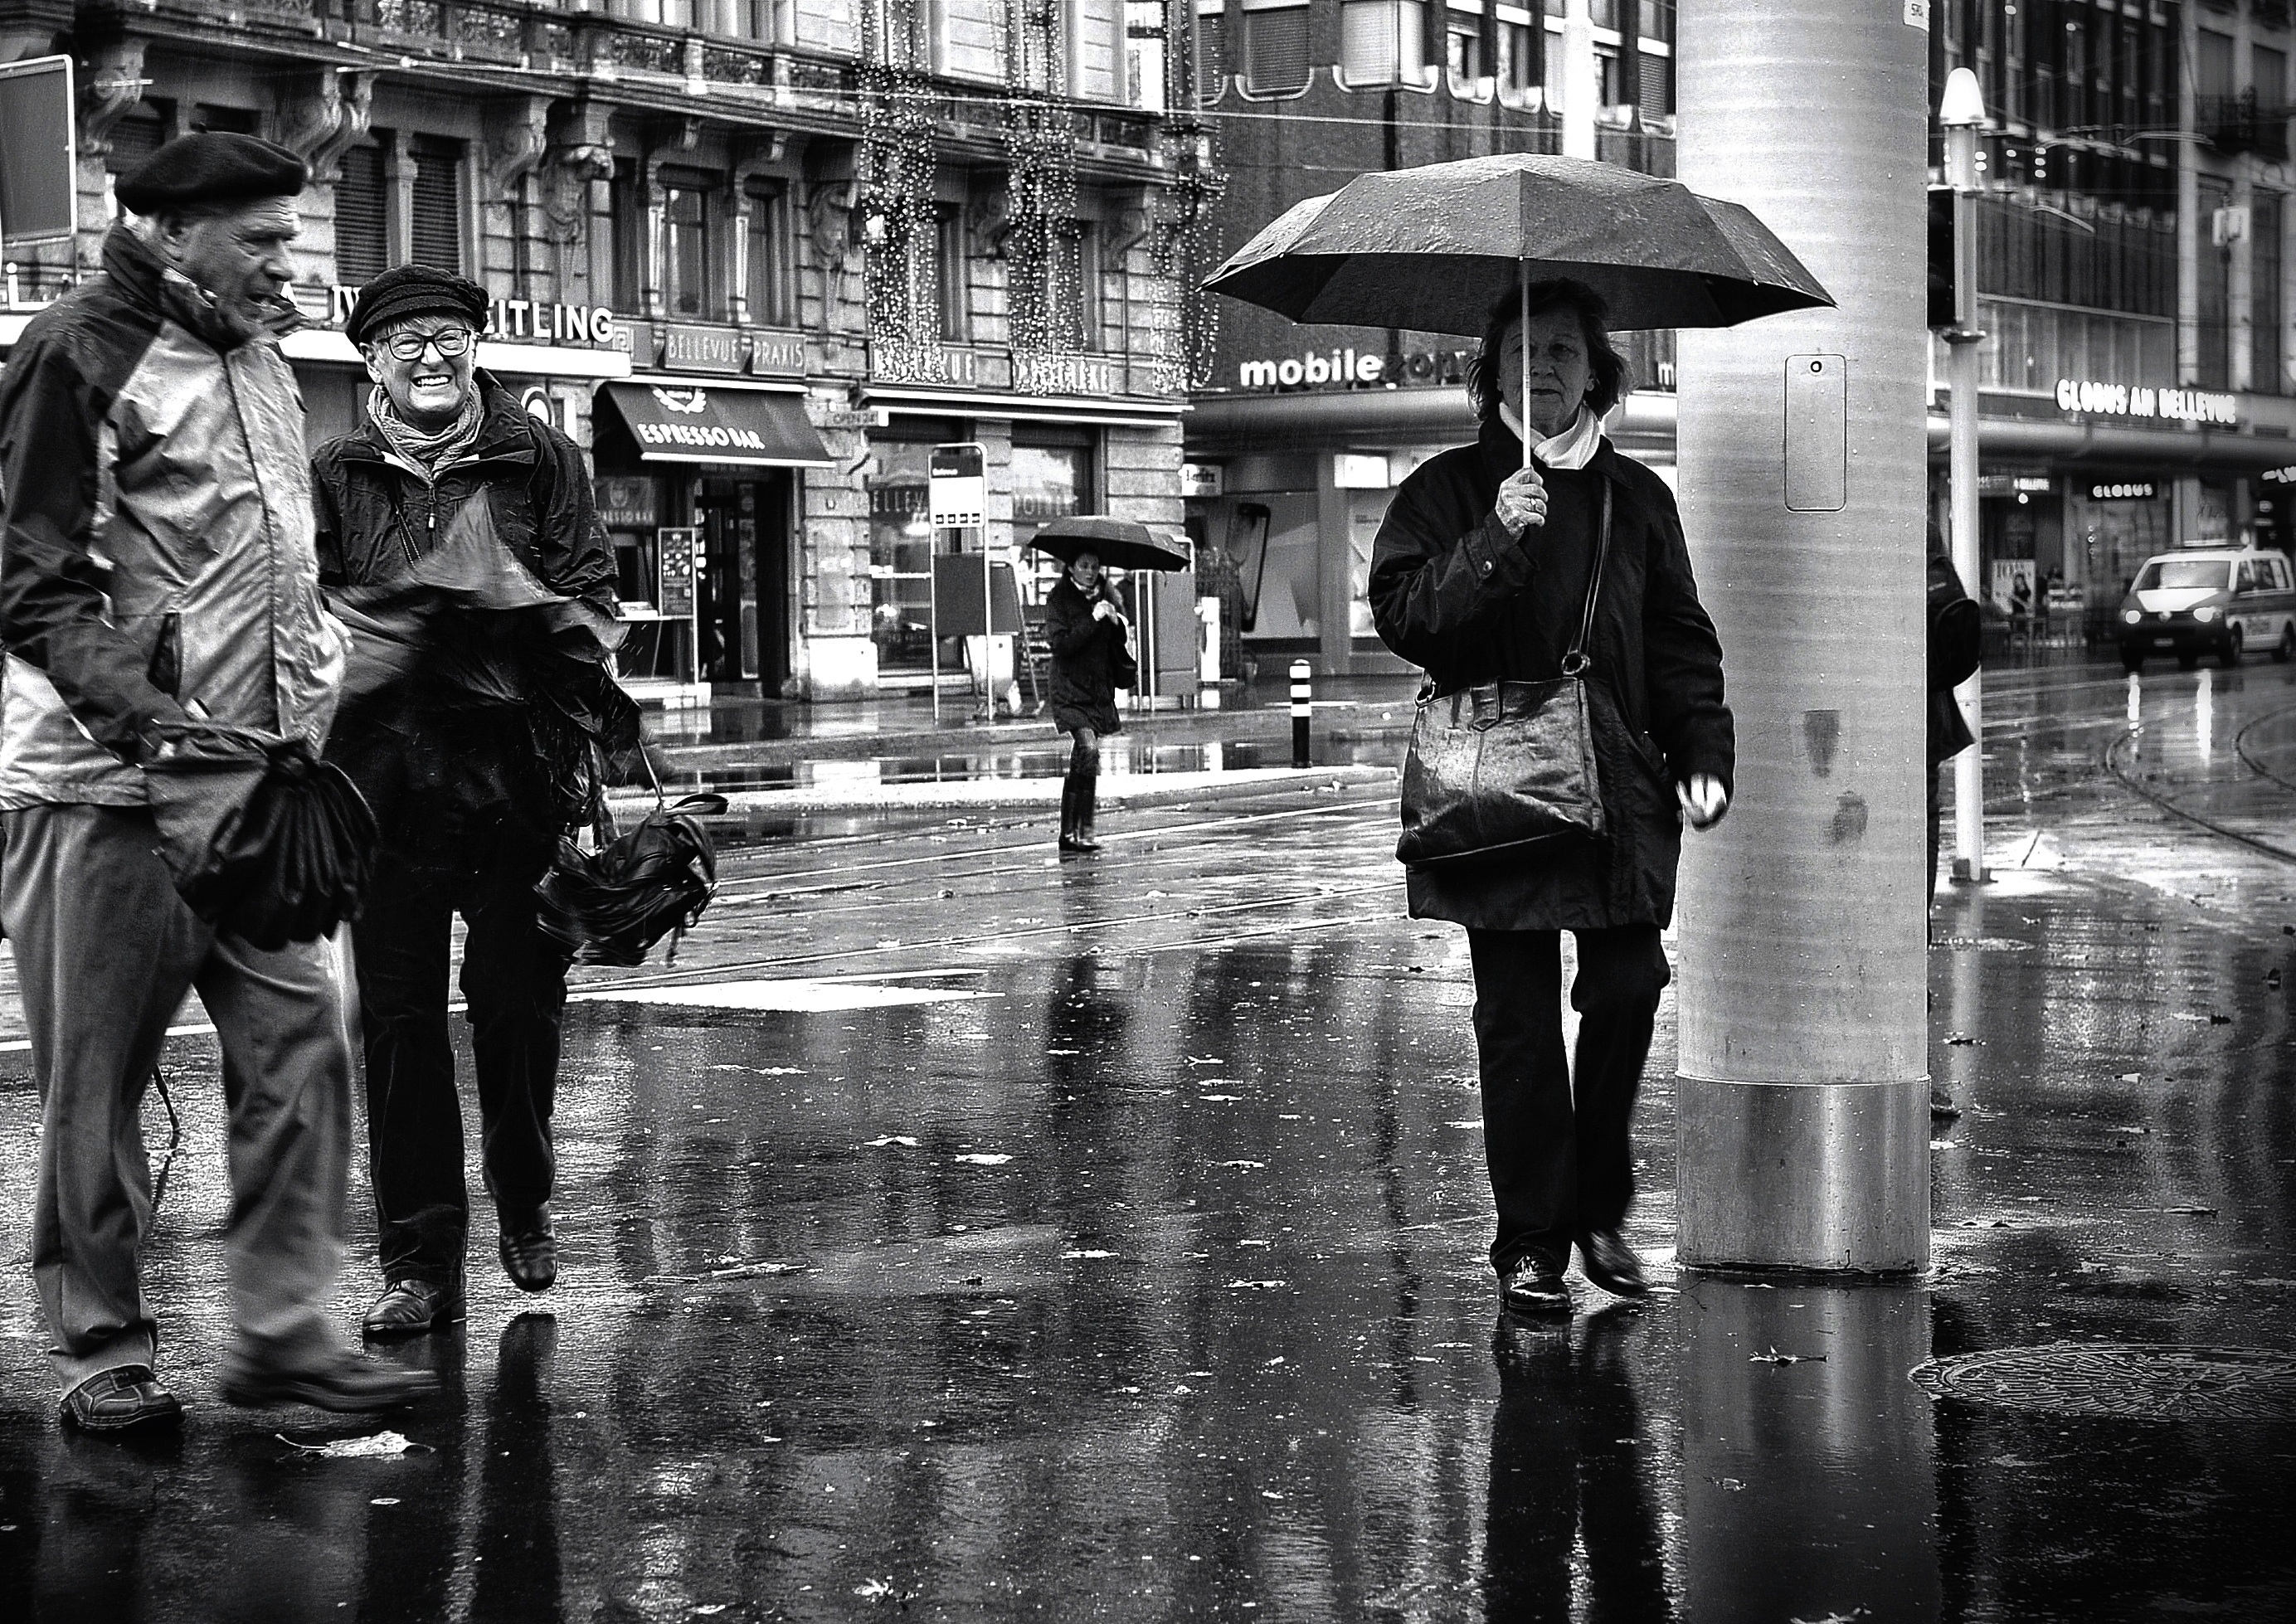
black and white, people, road, street, photography, rain, urban, umbrella, weather, nikon, black, monochrome, flickr, bw, candid, infrastructure, swiss, photograph, snapshot, ch, schweiz, switzerland, zurich, blancoynegro, streetphoto, snapseed, regen, schwarzundweiss, streetscene, passanten, streetpix, thomas8047, onthestreets, iamnikon, d300s, blackandwithe, streetphotographer, 175528, strassencene, regenschauer, bellevue, zurichstreets, z ri, z rigrafien, stadtz rich, urban area, monochrome photography